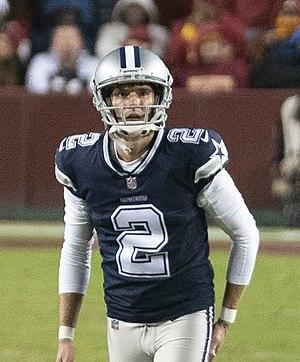
Brett Maher est un kicker et américain pour les Cowboys de Dallas de la National Football League. Il a été signé par les Jets de New York en tant qu'agent libre non drafté en 2013. Il a joué au football universitaire à l'université du Nebraska.